Chateau Pacheteau

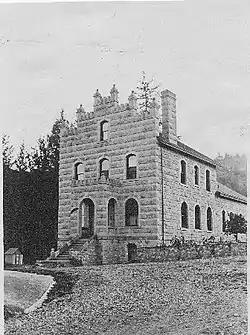

Chateau Pacheteau, in Calistoga, California, in Napa Valley, was listed on the National Register of Historic Places in 2015.